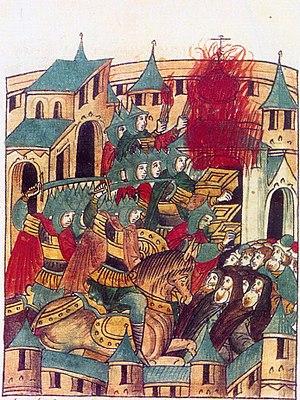
L'invasion mongole de la Rus' de Kiev, qui précède l'invasion mongole de l'Europe, est une expédition militaire organisée par l'Empire mongol durant le XIIIᵉ siècle. Elle entraîne la destruction de nombreuses cités, dont Ryazan, Kolomna, Moscou, Vladimir et Kiev.